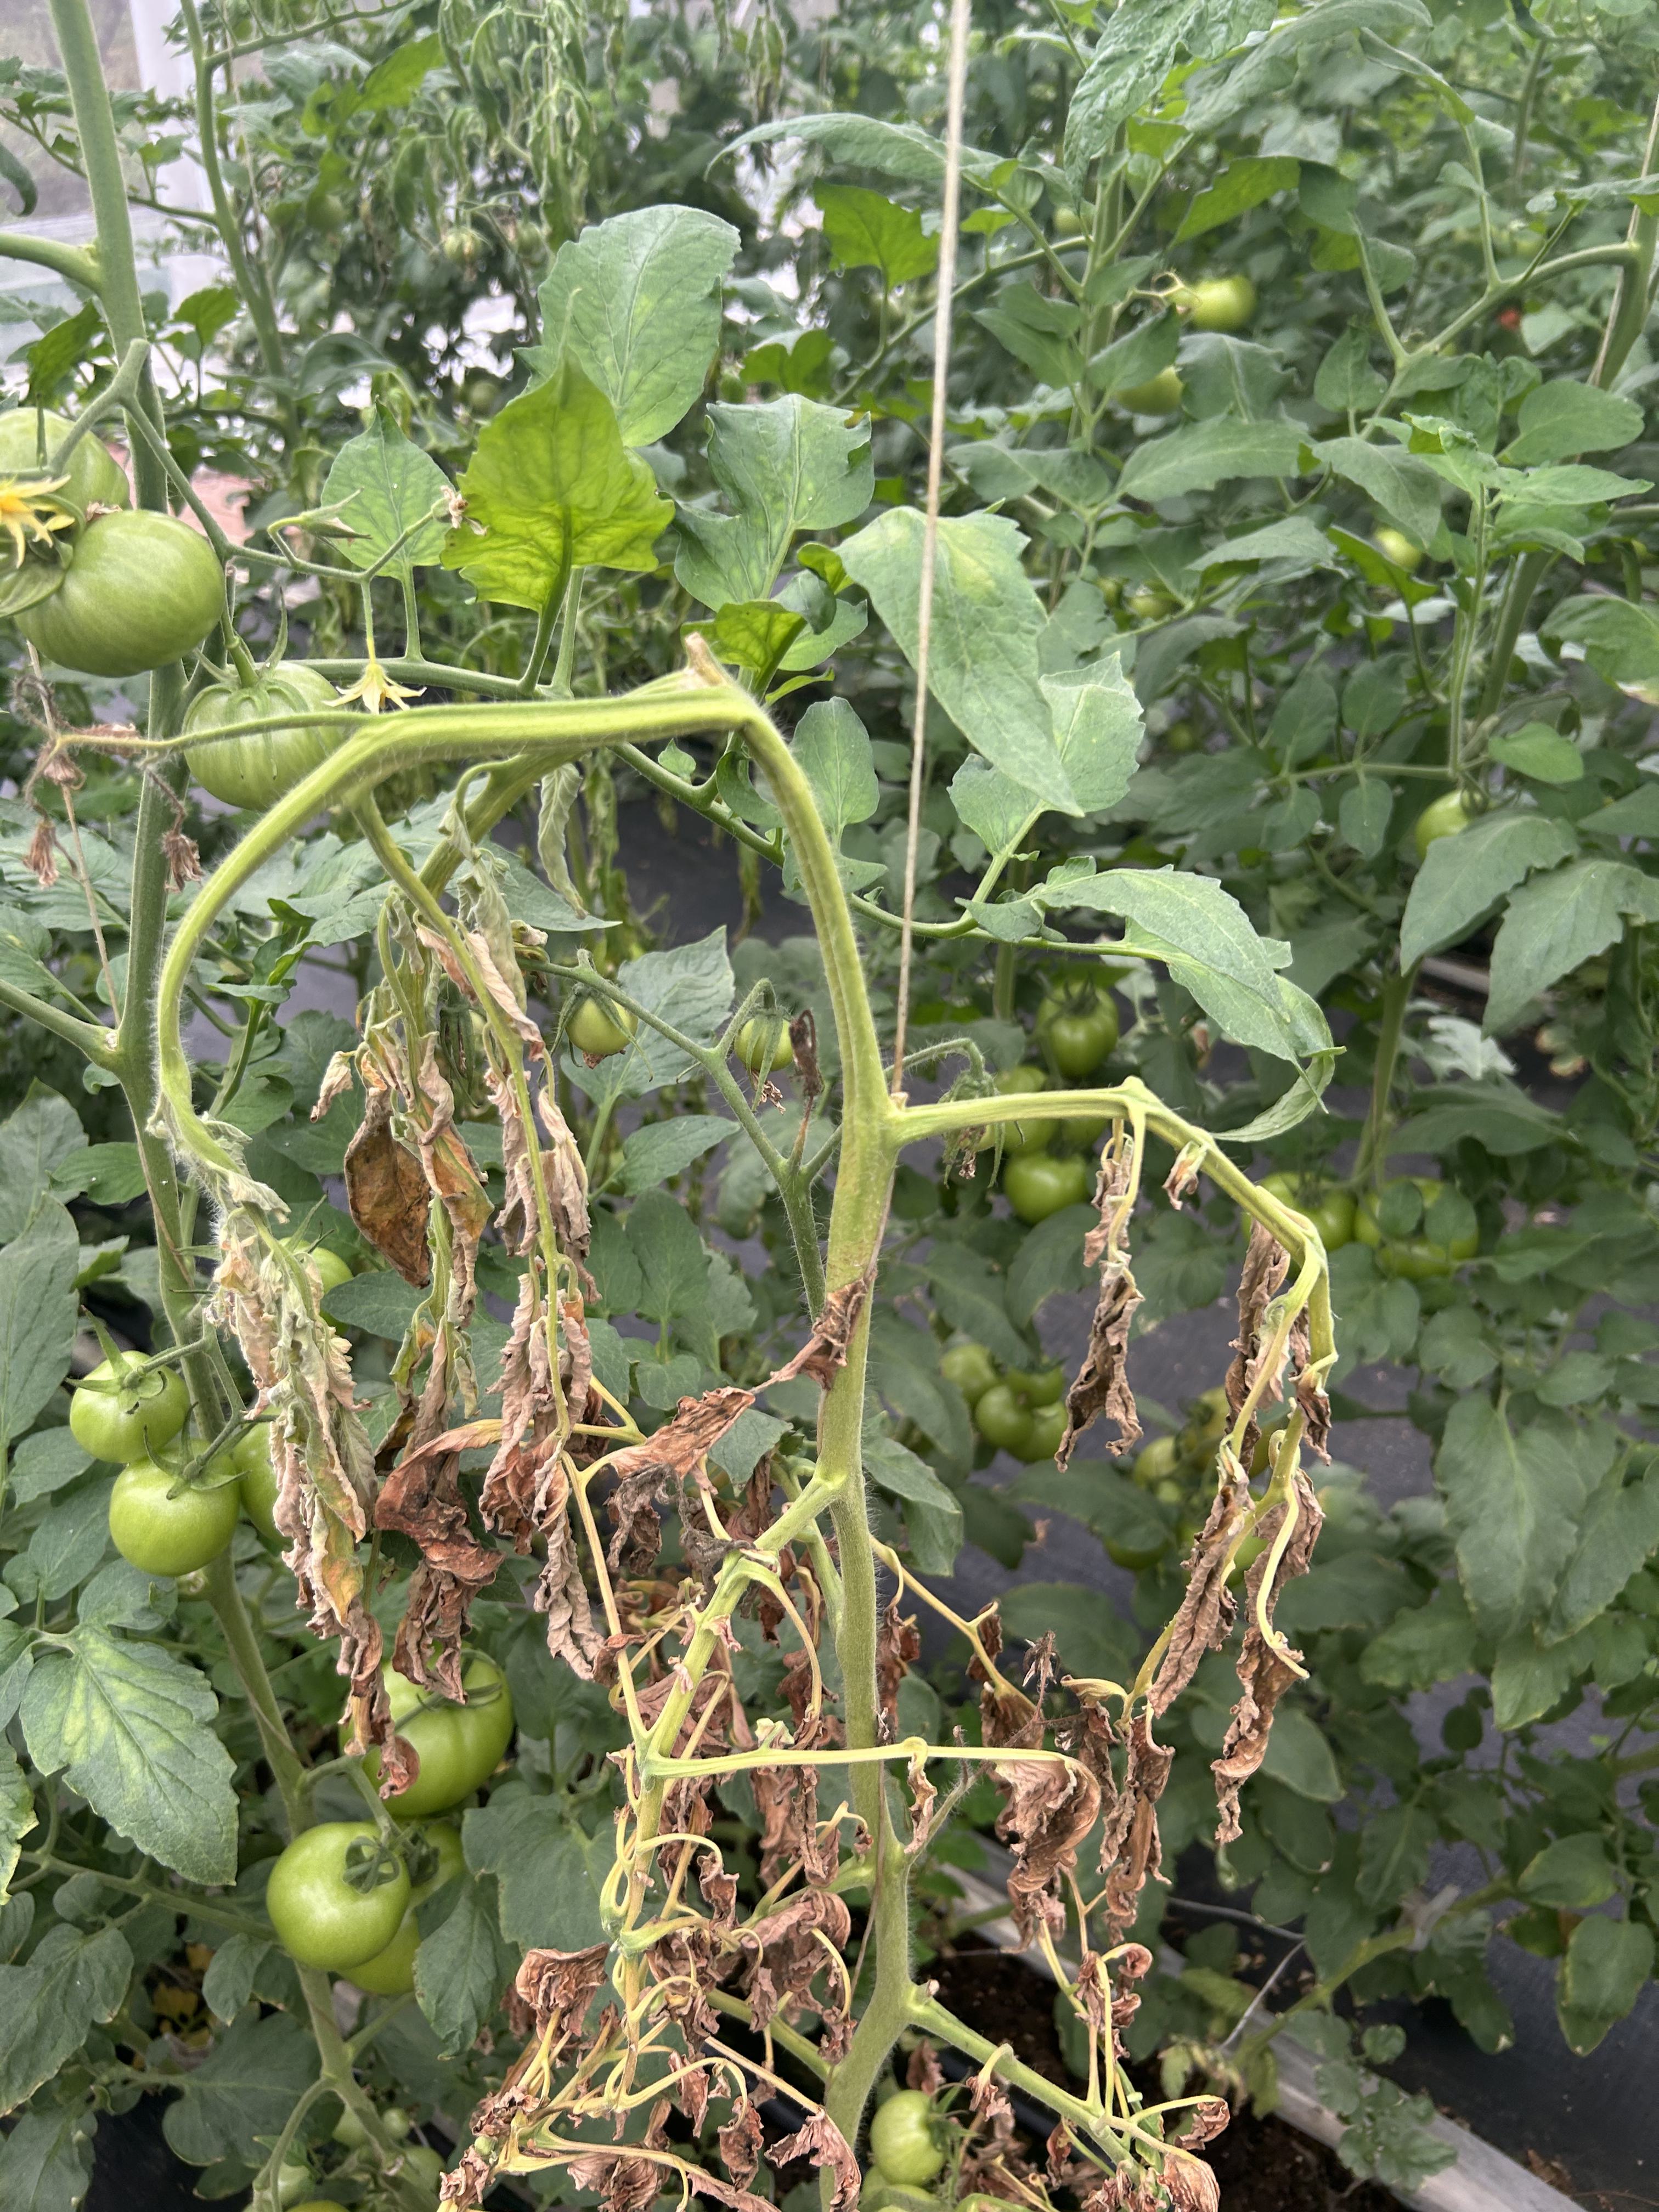
Disease: Wilt